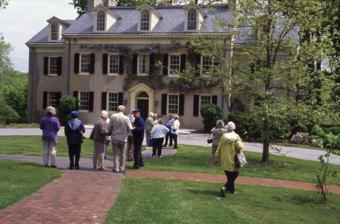
Building: Hagley Museum and Library
Country: United States of America
Year built: 1803
Nonprofit museum and library in Wilmington, Delaware United States historic place Hagley Museum and Library U.S. National Register of Historic Places U.S. National Historic Landmark District Show map of Delaware Show map of the United States Nearest city Wilmington, Delaware , U.S. Coordinates 39°46′50″N 75°34′30″W / 39.78056°N 75.57500°W / 39.78056; -75.57500 Area 235 acres (95 ha) Built beginning 1802 NRHP reference No. 84000819 Significant dates Opened 1957 Added to NRHP November 13, 1966 The Hagley Museum and Library is a nonprofit educational institution in unincorporated New Castle County, Delaware , near Wilmington . Covering more than 235 acres (95 ha) along the banks of the Brandywine Creek , the museum and grounds include the first du Pont family home and garden in the United States, the powder yards, and a 19th-century machine shop. On the hillside below the mansion lies a Renaissance Revival garden, with terraces and statuary, created in the 1920s by Louise Evelina du Pont Crowninshield (1877–1958). History In 1802, French immigrant Éleuthère Irénée du Pont founded black powder mills on the banks of Brandywine Creek after purchasing the property in 1801 for $6,700. He chose the location for the river's tumble over the Fall Line which provided power, timber and willow trees (used to produce quality charcoal required for superior black powder), the proximity to the Delaware River (on which other ingredients of the powder – sulfur and saltpeter – could be shipped); and the quarries of gneiss that would provide construction materials for the mills. The E. I. du Pont de Nemours & Company 's black powder factory became the largest in the world. In 1921, the mills along the Brandywine closed and parcels of the property were sold. Plans for a museum were established 31 years later, on the occasion of the DuPont Company's 150th anniversary in 1952. Origin of the name Hagley historians only know that the name was already in use well before E.I. du Pont expanded downstream from Eleutherian Mills in 1813 by purchasing the land that became the Hagley Yards. An 1813 document refers to the land as Hagley and it had been called Hagley as early as 1797, when its owner, Philadelphia Quaker merchant Rumford Dawes, applied for insurance on buildings that were said to be located in a place called Hagley on the Brandywine. Dawes had acquired the property in 1783. Since the name Hagley did not appear on the documents transferring ownership at that time, it seems likely that Dawes gave this name to the Brandywine location. It seems likely that Delaware's Hagley was named for an English estate, Hagley Hall that was well known in the second half of the eighteenth century. It is likely that Dawes chose the name based on an English narrative poem entitled The Seasons by James Thomson . Hagley Hall was the seat of Thomson's patron the Baron Lyttelton , and the poem's description of a sylvan dale is strikingly reminiscent of the Brandywine Valley. The Seasons was popular in Philadelphia at the time that Rumford Dawes acquired and named Hagley. The English Hagley estate is located in the West Midlands countryside about ten miles southwest of Birmingham . Perhaps coincidentally, Delaware's Hagley is about 8 miles south of Chadds Ford Township , officially known as Birmingham Township before 1996. At about the same time, Hagley Plantation on the Waccamaw River in South Carolina got its name when the owners, who were admirers of English culture, chose the name Hagley to remind them of the well-known parkland of that name near London. Operations Opened in 1957, the Hagley Museum features exhibits and demonstrations that show the connections between early industrial technology and early American history, focusing on the histories of the du Pont family, DuPont company, explosives and gunpowder , and innovation (through a large collection of American Patent models ). There are indoor and outdoor exhibitions, along with restored mills, a workers community, and the original home of the du Pont family with an attached garden. The Museum also explores personal stories of the 19th-century DuPont Company employees, how they lived, and how their lifestyles changed along with new machinery and new production methods. Visitors can ride a narrated bus tour, through the Powder Yard Trail and is the only way to the home. Library The Eleutherian Mills Historical Library was dedicated on October 7, 1961. It was renamed as the Hagley Library in 1984. Hagley's library houses a major research collection of manuscripts, archives, photographs, pamphlets, and books documenting the history of American business and technology. A member of the Independent Research Libraries Association, the library serves scholars from this country and abroad. Holdings include 37,000 linear feet in the Manuscripts and Archives Department, 290,000 printed volumes in the Imprints Department, 2 million visual items in the Pictorial Department, and more than 300,000 digital images and pages in the Digital Archives Department. The library and archival collections owned by Hagley are open to the public for research; a catalog and partial digital archive are available online. The library includes the Center for the History of Business, Technology, and Society, which coordinates Hagley's interactions with the world of scholarship in the fields of American economic, business, and technological history. The center offers a scholar-in-residence program and competitive fellowships. It also hosts the Business History Conference , the largest US-based professional organization of business historians, and the editorial office of the peer-reviewed journal, Enterprise & Society . E. I. du Pont residence complex On the property is the home of Éleuthère Irénée du Pont, who built the Georgian-style home and surrounding buildings and gardens to serve as a center for familial and business life. The home was inhabited by five generations of the du Pont family, with many pieces of furniture, American folk art, and family pieces brought from France still on view. Other buildings that are a part of the complex are a barn, the "First Office" of the company, Lammot du Pont Workshop, and the garden. The estate home was the first residence of the du Pont family in the United States. Grounds and plants Located on the property are multiple national and state ranked trees. One, an Osage orange tree, was named a Co-National Champion Tree in 2011 and featured in the Delaware Forestry Service's "Big Trees of Delaware" but was partially felled by a storm in August 2020. The tree was speculated to have been over 300 years old or planted via seeds brought back from the Lewis and Clark expedition . Two other trees felled during the storm were state champions, including a 90-foot tall sugar maple and a 62-foot tall shingle oak . Depiction in media The Museum was featured on Mysteries at the Museum television show. Timeline November 1952: The Eleutherian Mills-Hagley Foundation, a non-profit, educational corporation received its charter from the State of Delaware. May 1957: Hagley Museum was dedicated with the opening of the Henry Clay Mill building. 1961: The Longwood Library, founded in 1954 by Pierre S. du Pont , merged with Hagley Museum and opened at the site of the original DuPont Company's powder works at Hagley. 1962: Eleutherian Mills, the du Pont family's ancestral home, was opened to the public. 1966: Designation of museum property as a National Historic Landmark . 1969: Restoration of the first DuPont company office was completed. 1971: Restoration of the E.I. du Pont Garden began. 1982: Workers' Hill opened. First fireworks show produced for Hagley members in honor of the museum's 25th anniversary. The annual fireworks continues on two weekends in June. 1984: Hagley Museum and Library was designated as the official name of the institution. (Eleutherian Mills-Hagley Foundation continued as the legal corporation name of the organization.) 1996: Hagley's first car show, 100 Years of Cars, held to honor 100 years of America's automotive heritage. The annual car show continues on the third Sunday in September. 1999: The kitchen in Hagley's Eleutherian Mills opens to visitors. 2002: Two new exhibits, "DuPont Science and Discovery" and "DuPont: The Explosives Era", open at Hagley in honor of the DuPont corporation's 200th anniversary. 2007: Accessible entrance to Visitors Center welcomes visitors to the museum's 50th anniversary exhibit, "Hagley at Fifty: Exploding with History." Gallery Restored Gunpowder Mill Mill Race Restored Mill Equipment Unrestored Gunpowder Mill Machinery in Hagley's workshop Hagley Museum steps See also List of botanical gardens in the United States List of museums in Delaware Winterthur Museum, Garden and Library Nemours Mansion and Gardens Longwood Gardens Delaware Historical Society David A. Hounshell , historian and academic who started his career at the Hagley Museum Breck's Mill Area Industrial heritage References